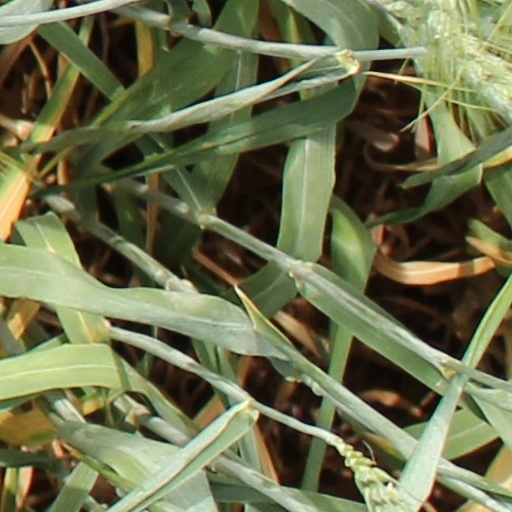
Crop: wheat